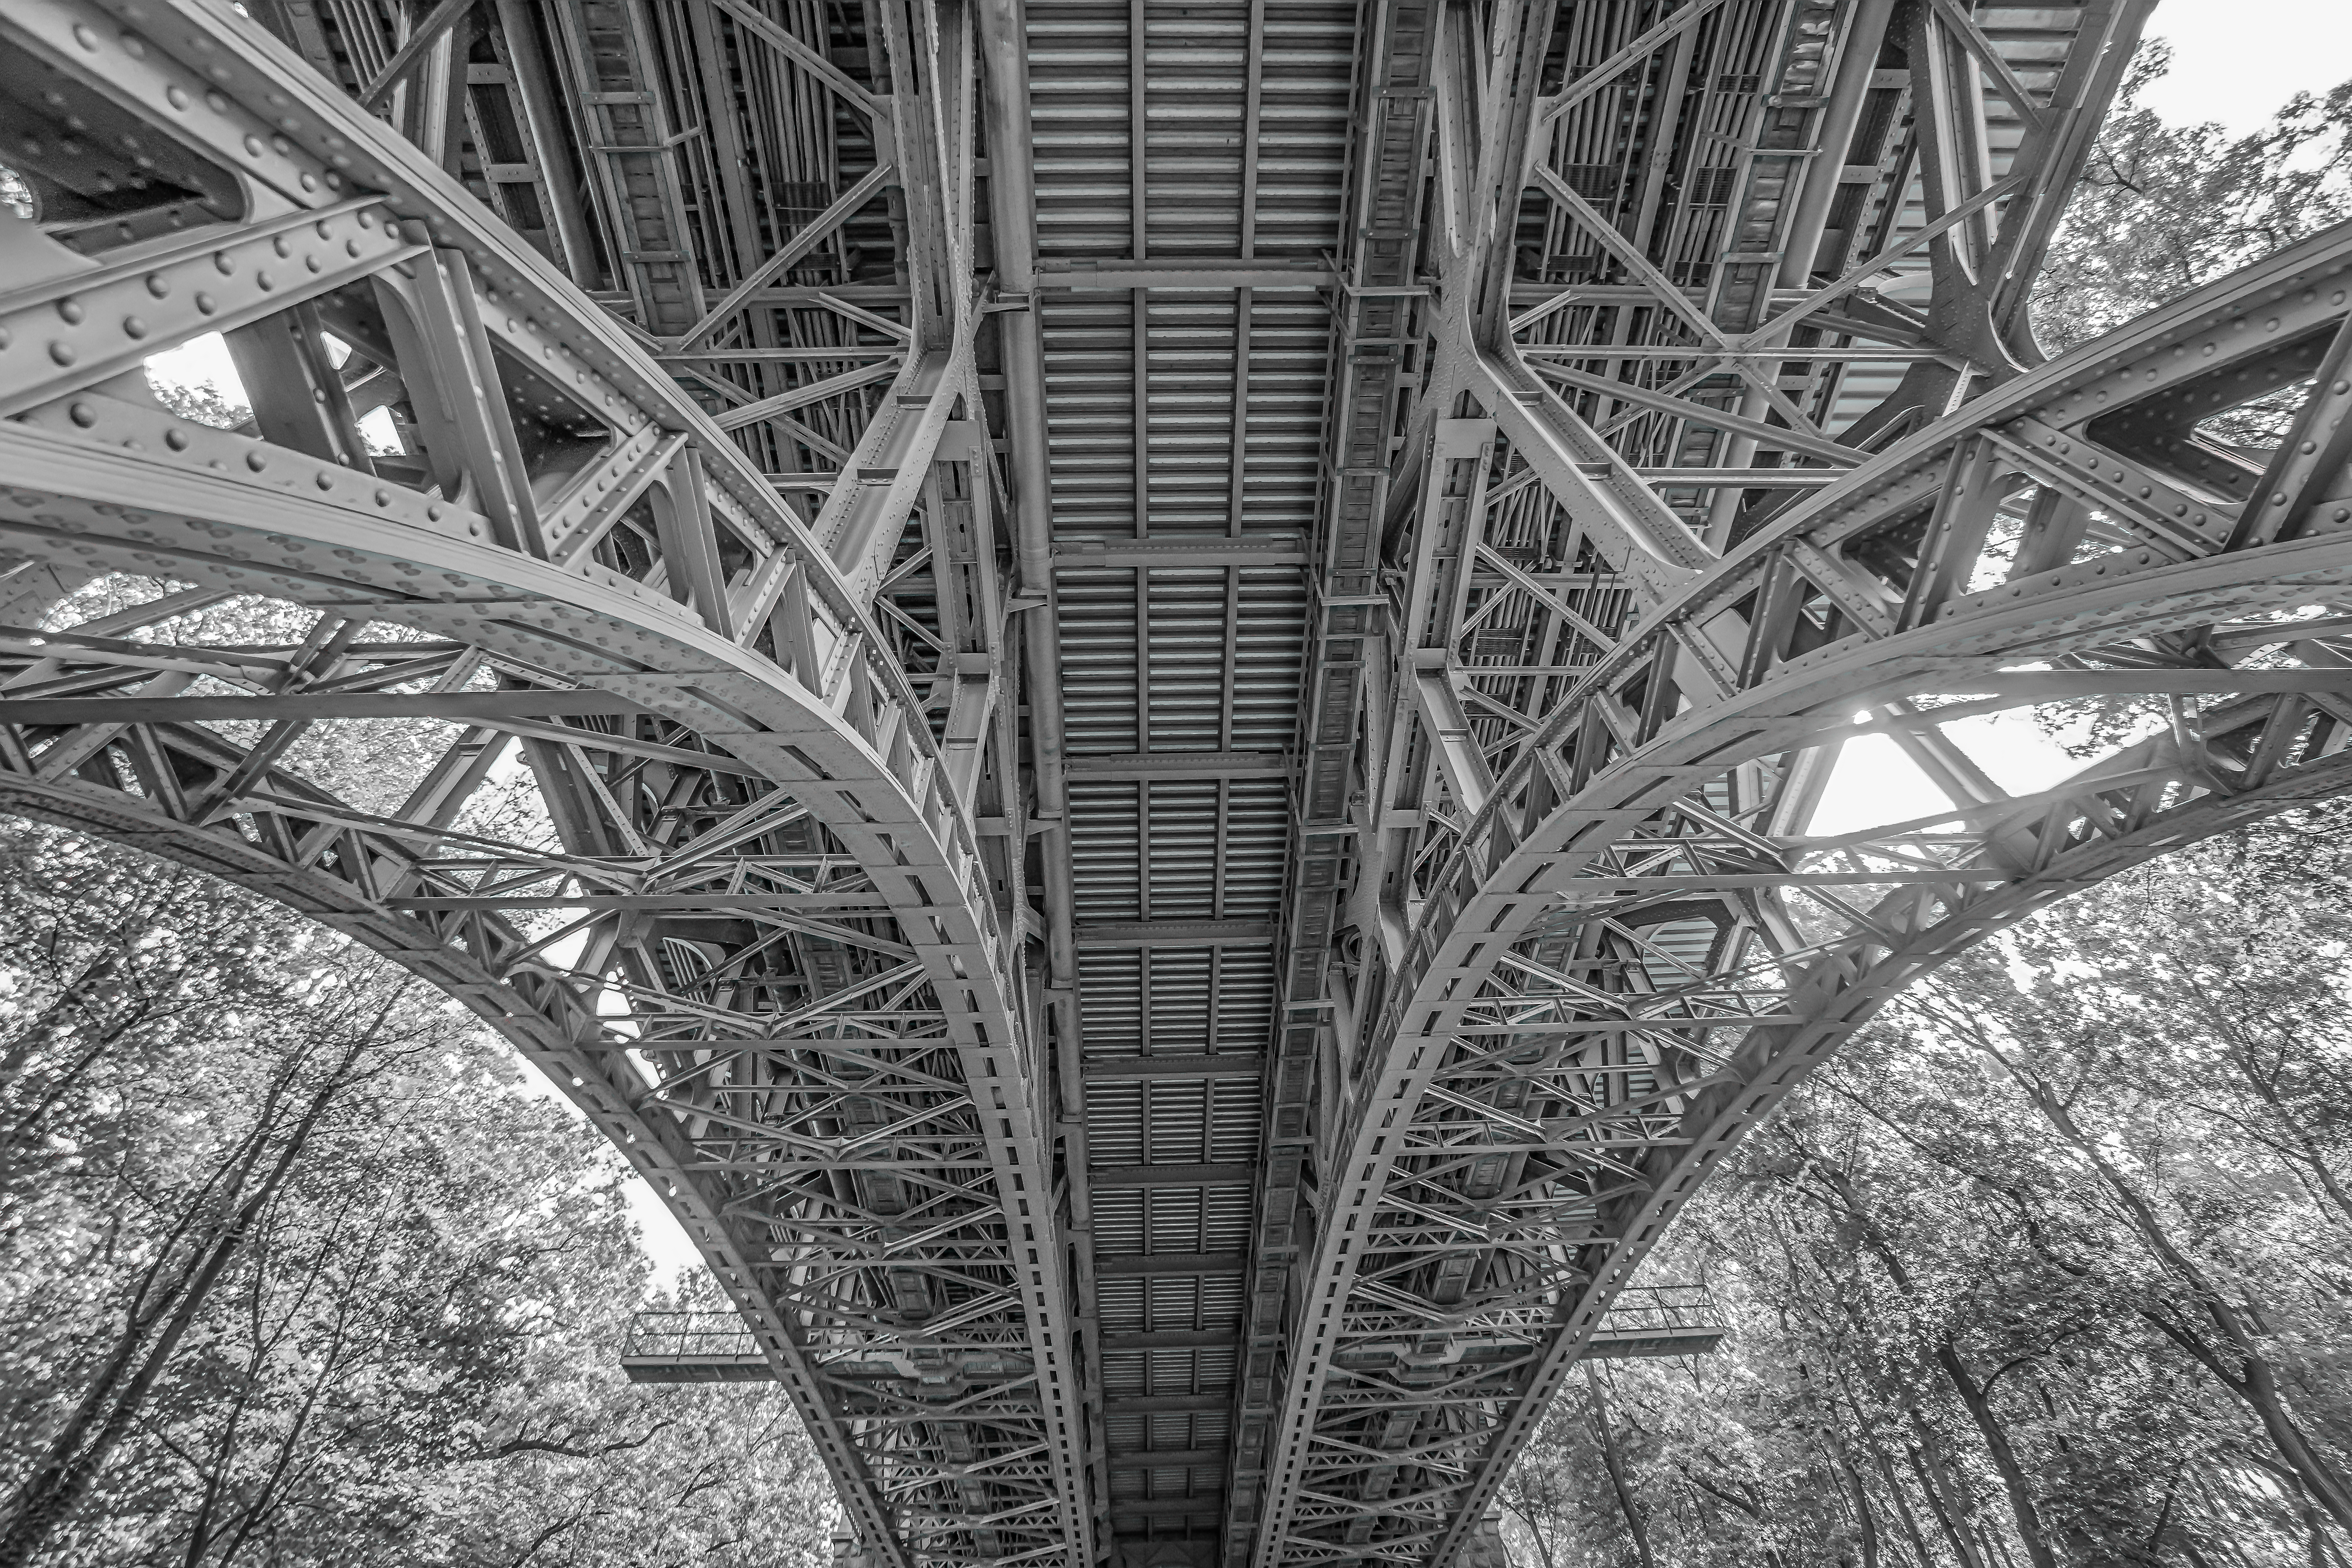
black and white, architecture, bridge, perspective, city, skyscraper, steel, arch, line, metal, landmark, monochrome, symmetry, gothic architecture, urban area, monochrome photography